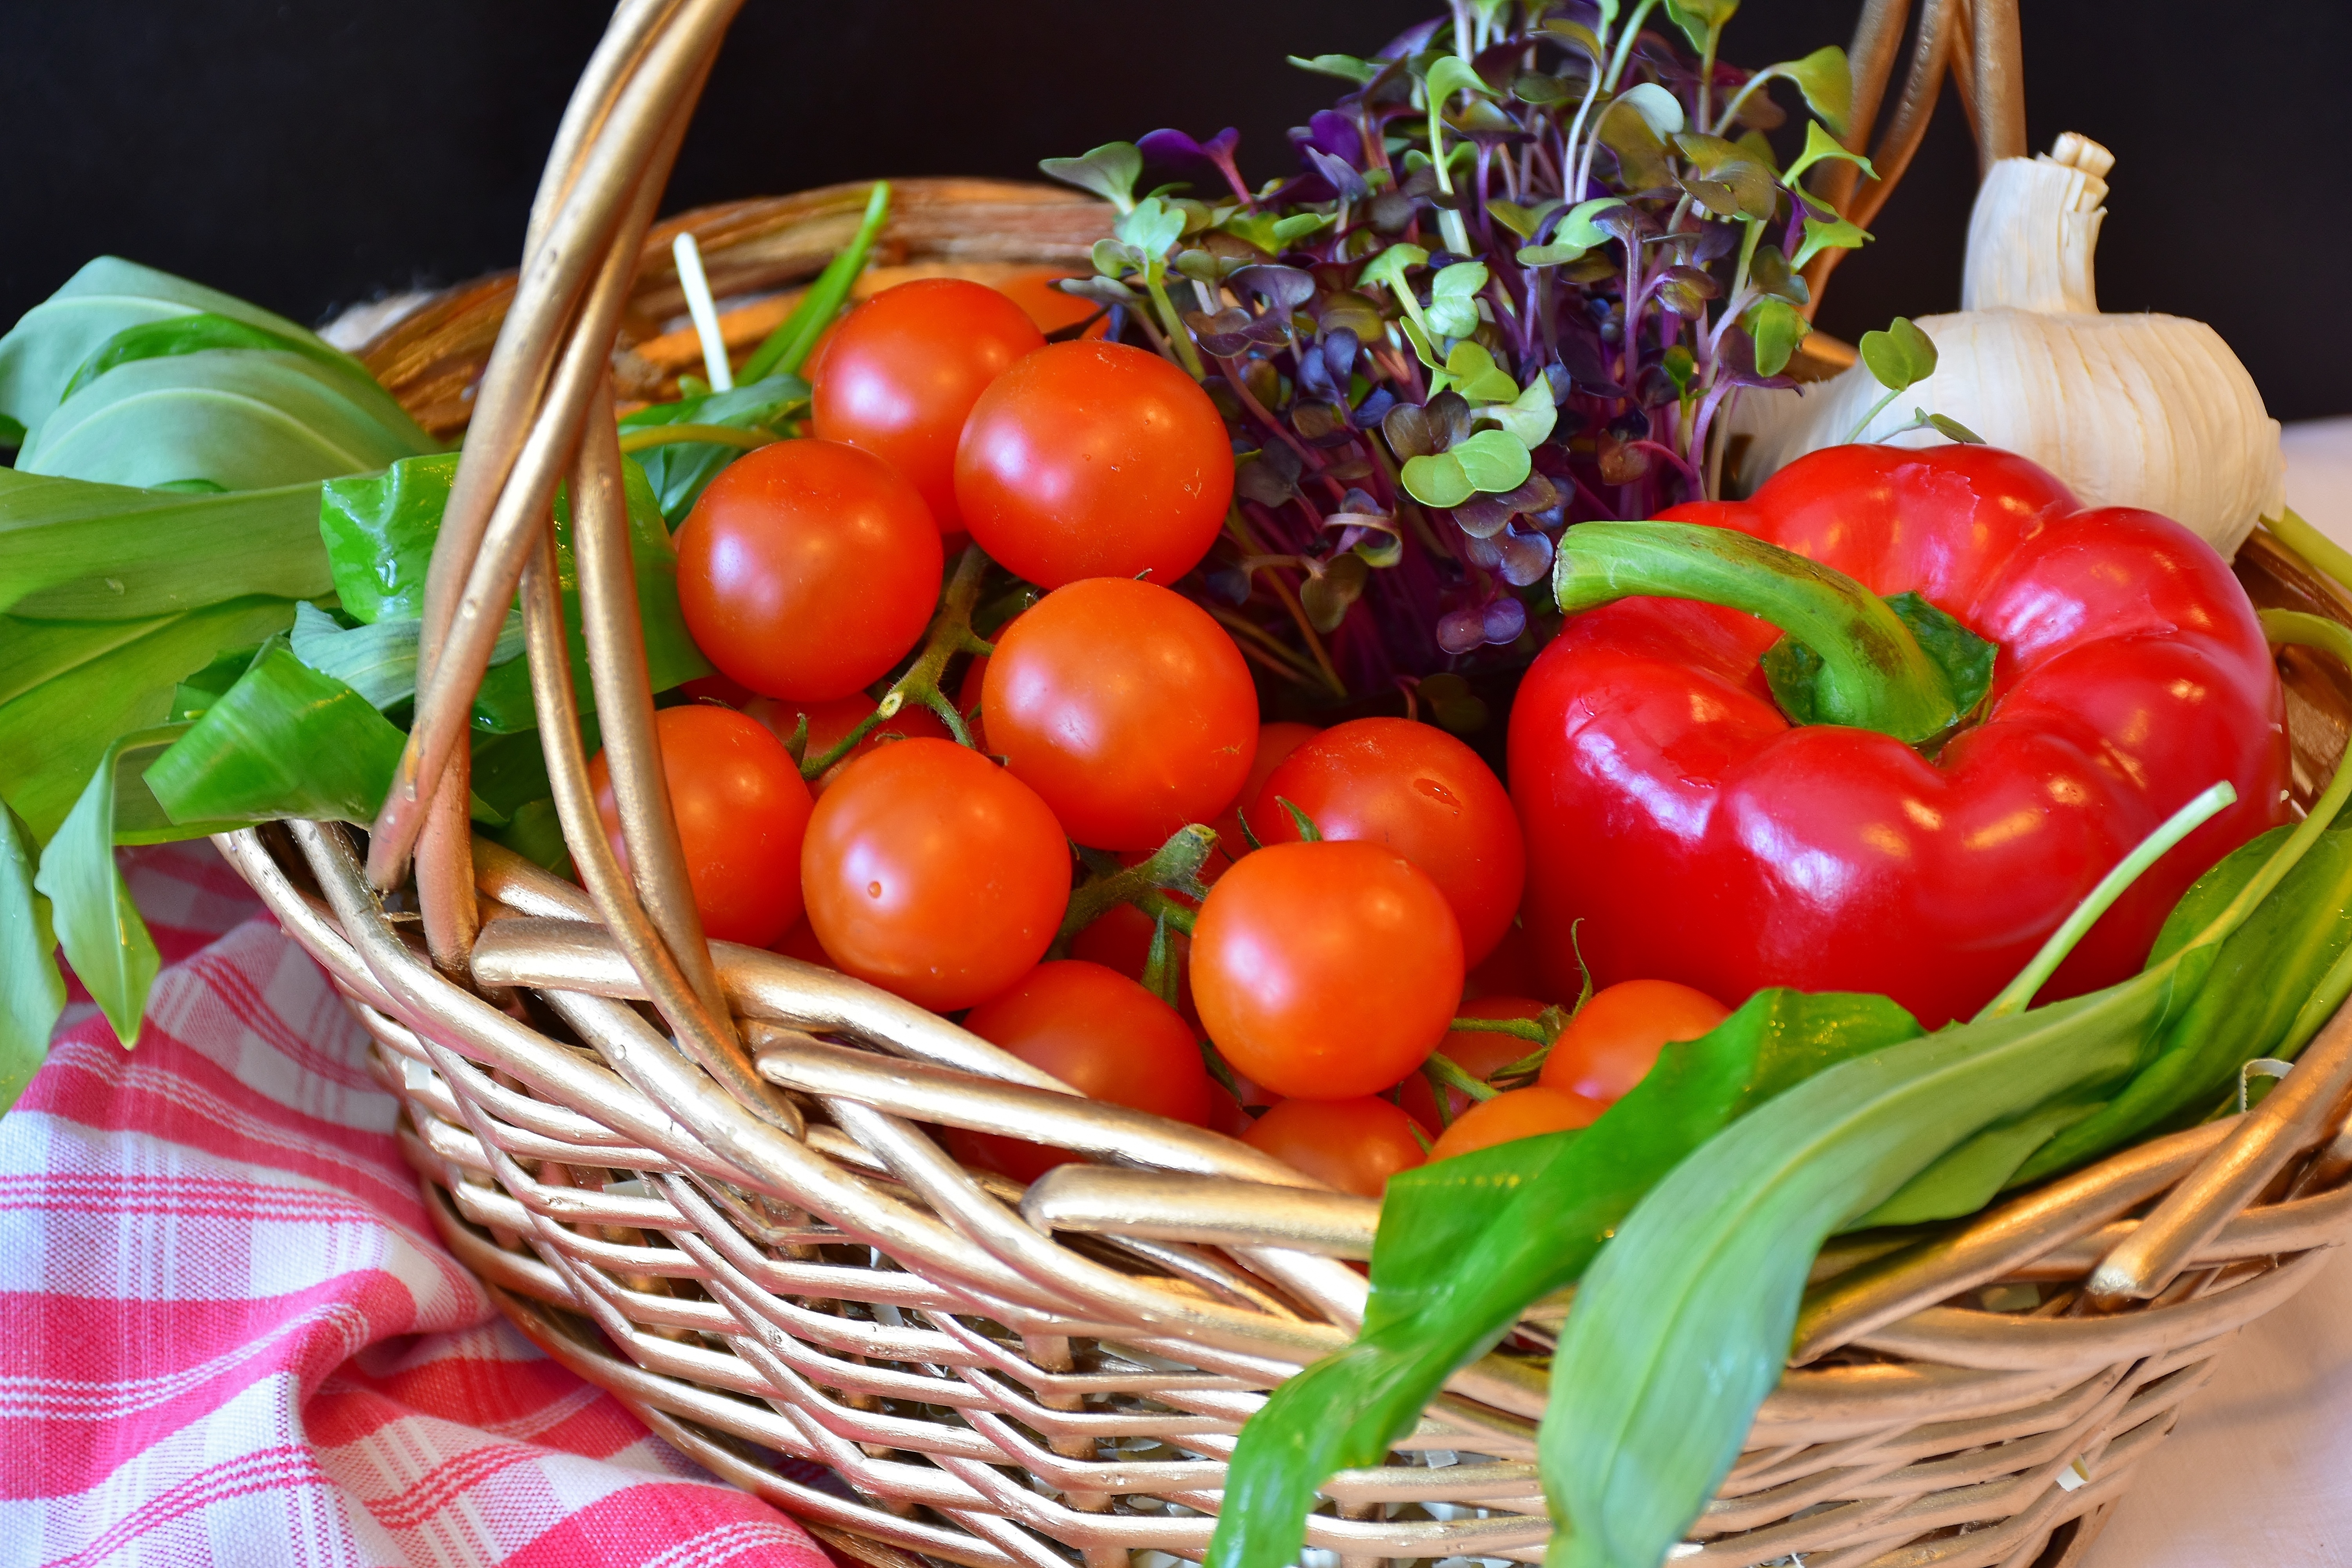
plant, fruit, food, harvest, garlic, produce, vegetable, kitchen, market, colorful, garden, basket, healthy, eat, still life, cook, tomato, nutrition, container, vegetables, tomatoes, vegetarian, vitamins, frisch, paprika, purchasing, cress, farmers local market, flowering plant, bear's garlic, self catering, land plant, potato and tomato genus, sango radish cress